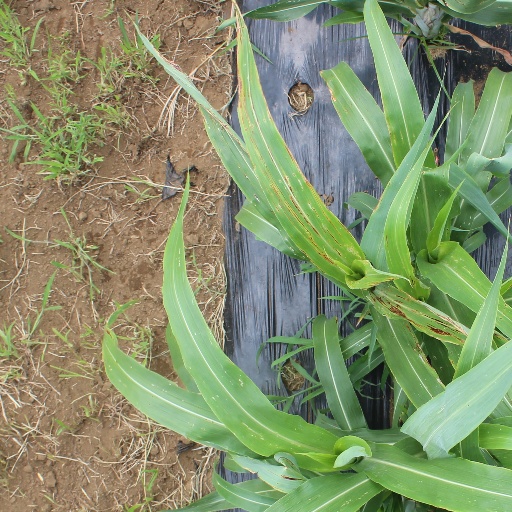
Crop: sorghum